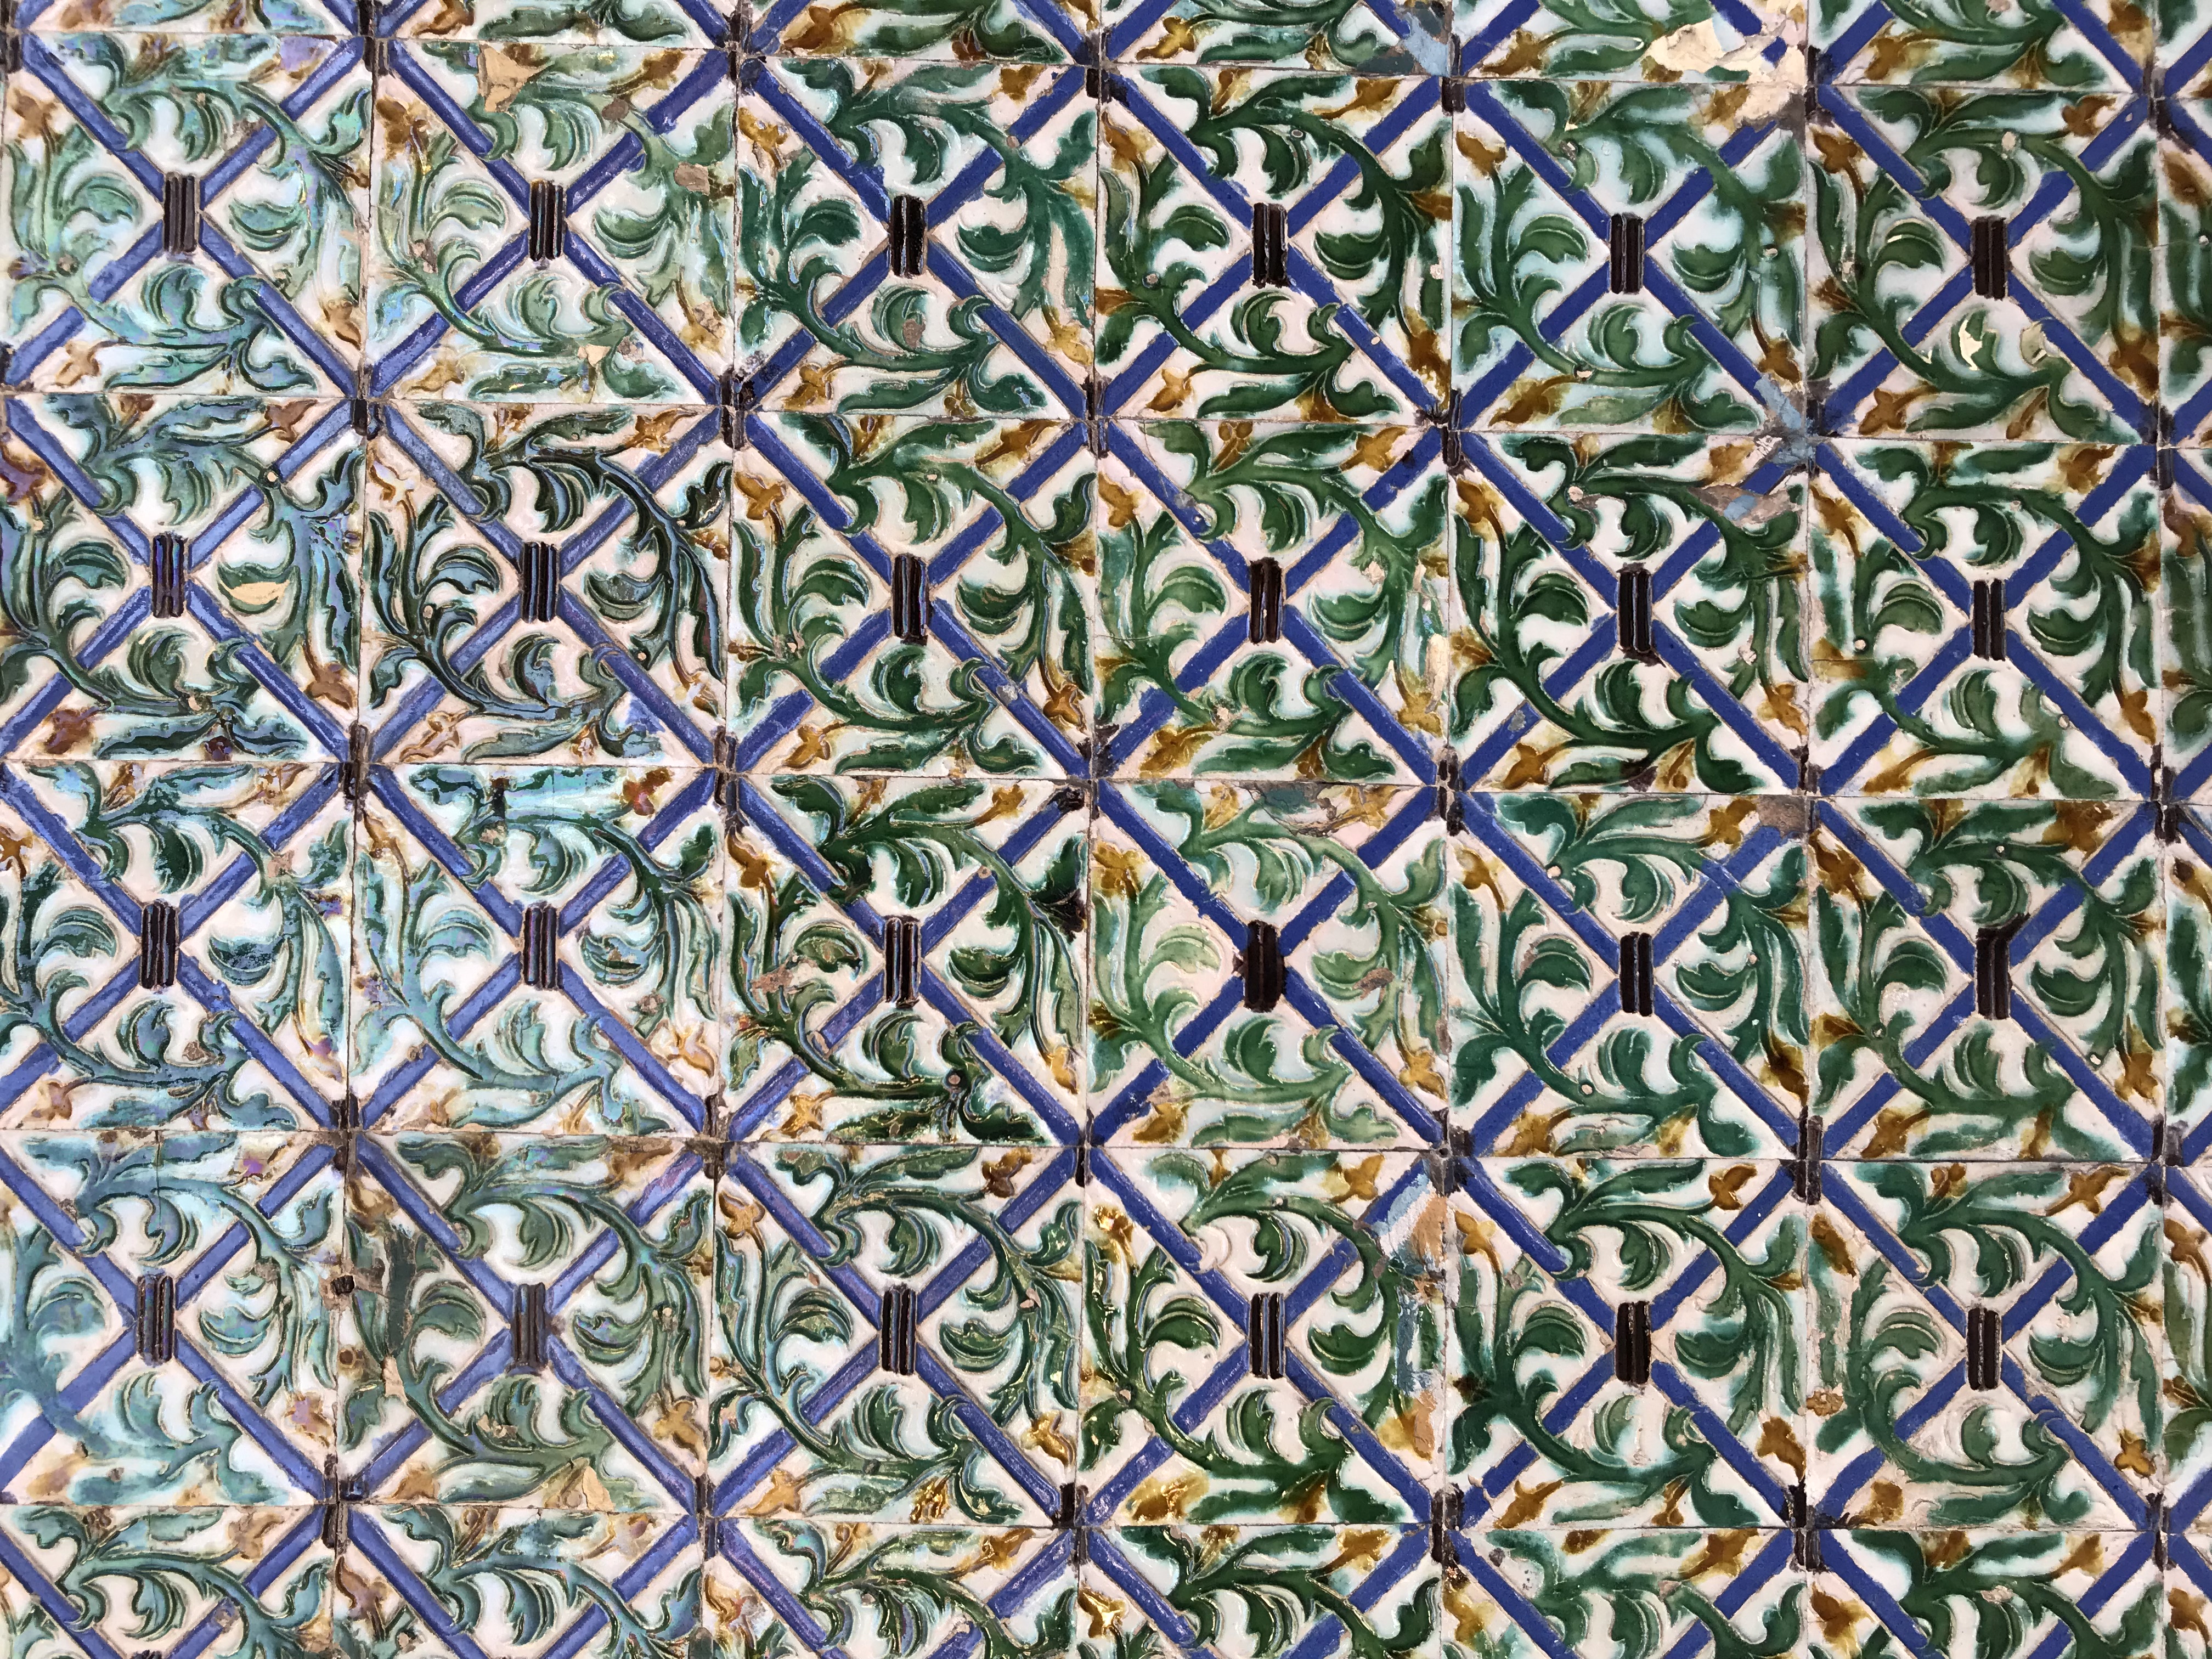
texture, Siviglia, spagna, andalusia, green, pattern, Colorfulness, line, teal, aqua, art, turquoise, motif, visual arts, design, symmetry, triangle